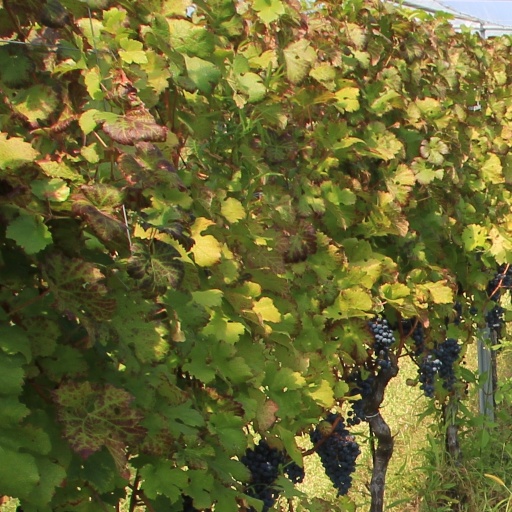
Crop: grape